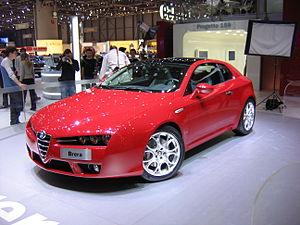
Salon international de l'automobile de Genève 2005